Fredrik Sjølstad

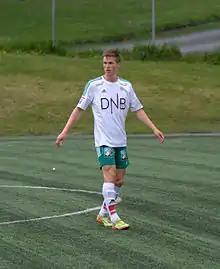
Sjølstad in 2015

Fredrik Vangstad Sjølstad (born 29 March 1994) is a Norwegian professional footballer who plays as a midfielder for Eliteserien club HamKam.